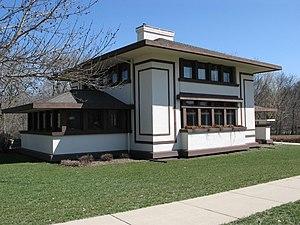
Cet article propose une liste exhaustive des réalisations de Frank Lloyd Wright. Huit d'entre elles sont classées sur la liste du patrimoine mondial de l'UNESCO depuis le 7 juillet 2019 au titre des œuvres architecturales du XXᵉ siècle de Frank Lloyd Wright.